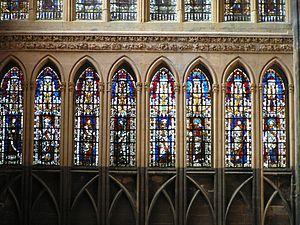
La verrière occidentale de la cathédrale de Metz occupe les deux tiers supérieurs de la façade de la cathédrale Saint-Étienne de Metz, au-dessus du portail principal. Composée d’une grande rosace et de baies lancéolées, elle fut créée en 1384 par le maître-verrier Hermann de Münster.